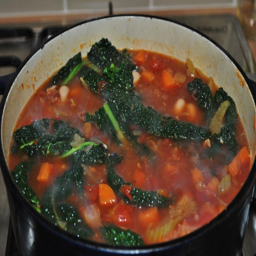
bringing the soup to temperature